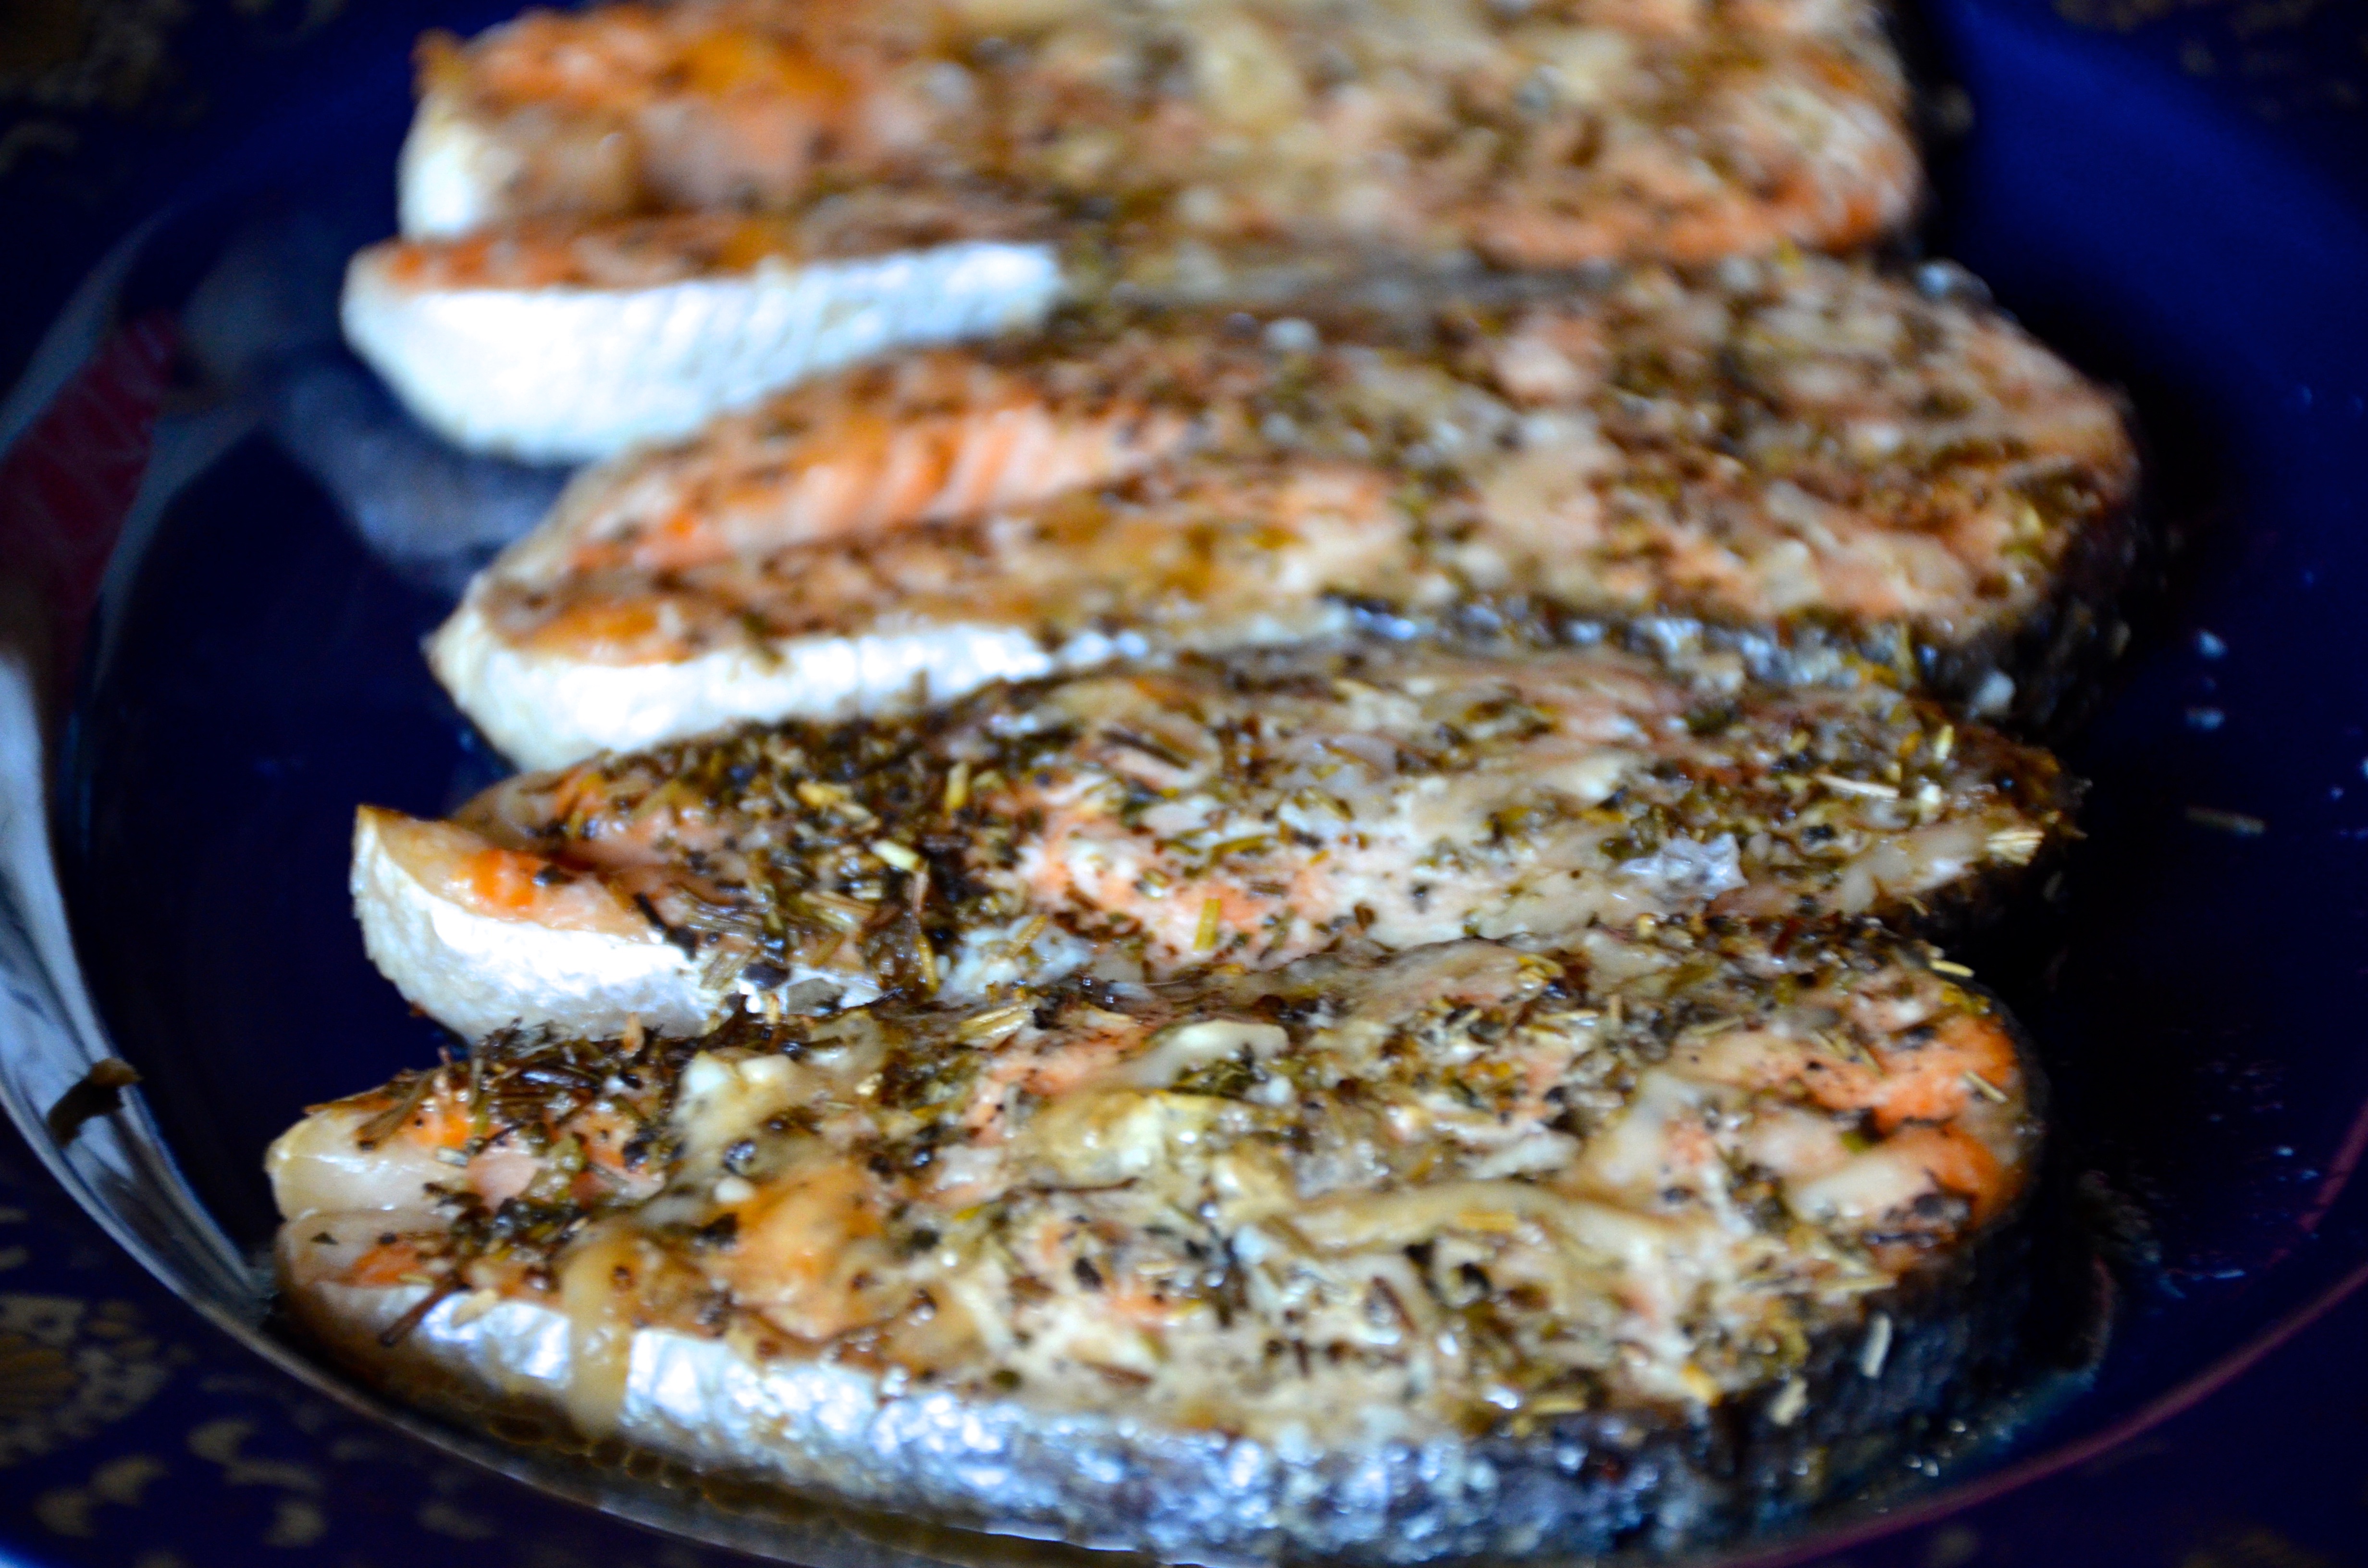
dish, fish, food, sardine, produce, meat, meal, forage fish, pork chop, tilapia, cuisine, seafood